BearTracks Studios

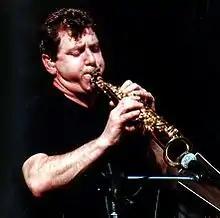
Jay Beckenstein, owner of BearTracks and co-founder of the band Spyro Gyra

BearTracks Recording Studio was a recording studio complex in Suffern, New York, owned by Jay Beckenstein of Spyro Gyra and built in the early 1980s. Operating from 1982 at 926 Haverstraw Road in Suffern, the studio is no longer in business. It was announced that BearTracks would cease operation shortly after Spyro Gyra recorded their 2006 album "Wrapped in a Dream".